J. Herbert Moore House

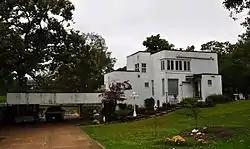
J. Herbert Moore House, October 2014

J. Herbert Moore House is a historic home located at Poplar Bluff, Butler County, Missouri. It was built in 1938, and is a two-story, irregular plan, International Style dwelling of wood and concrete construction with a stuccoed exterior. It has an attached garage and carport. It features original multi-light steel casement windows and original structural glass blocks.